Answer in natural language. Consider the 3D positions of the objects in the scene and not just the 2D positions in the image. Is the centerpoint of  metal-framed black chair (marked B) at a higher height than dark brown colour shelving unit (marked C)? Choose between the following options: no or yes
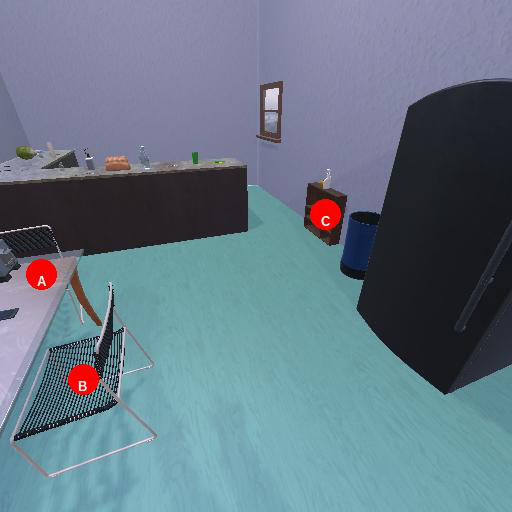
<answer>no</answer>